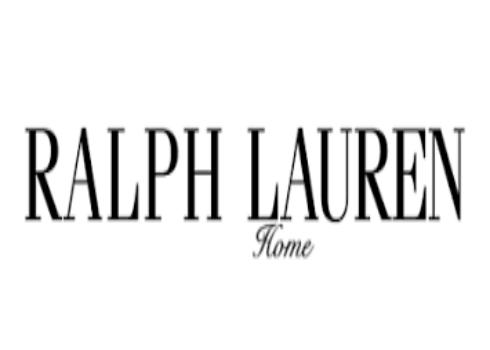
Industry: Necessities